South Australian Railways U class

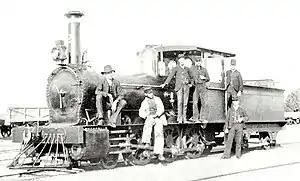
U class locomotive no. 2 in 1891

The eight members of the South Australian Railways U class were the first narrow-gauge locomotives on the South Australian Railways and the first of many steam locomotives built by Beyer, Peacock and Company for the railway. They entered service in 1876: four on the Port Wakefield to Hoyleton line and four on the Port Pirie to Crystal Brook line. Subsequently they operated on the Port Wakefield, Port Pirie and Port Augusta lines.